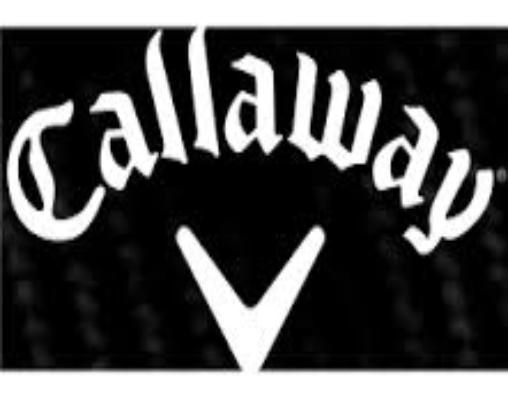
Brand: Callaway
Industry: Sports